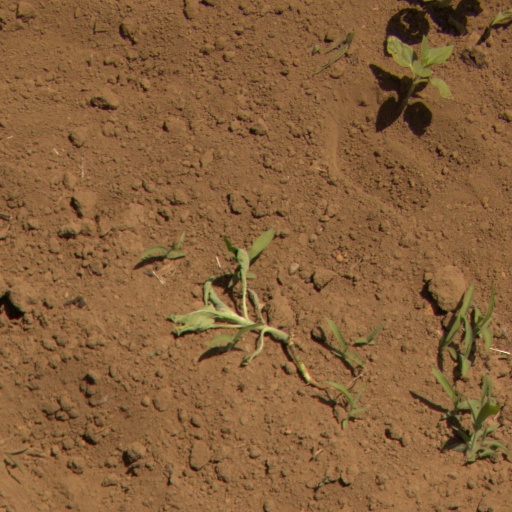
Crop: Jerusalem artichoke